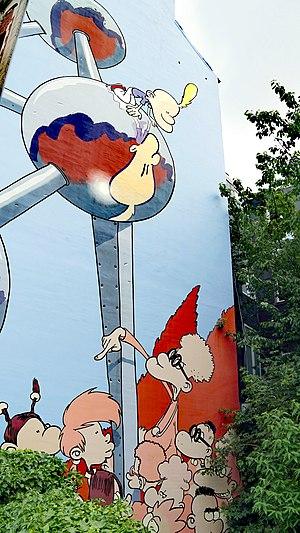
Cet article présente les personnages de la bande dessinée et de la série Titeuf.
Titeuf est une franchise médiatique basée sur la série initiale des bandes dessinées du même nom, créée par le dessinateur suisse Philippe Chappuis, dit Zep, en 1993. Elle esquisse l'histoire d'un jeune garçon nommé Titeuf et de la vision qu'il a des attitudes et institutions des adultes. Physiquement, le personnage est reconnaissable à sa mèche blonde. La série est adaptée en série d'animation à partir de 2002, puis en film, intitulé Titeuf, le film en 2011.